Izanagi

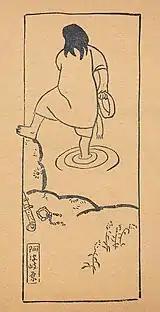
Izanagi purifying himself ("misogi") by immersing in a river (Natori Shunsen)

Izanagi, feeling contaminated by his visit to Yomi, went to "[the plain of] Awagihara (i.e. a plain covered with "awagi") by the river-mouth of Tachibana in Himuka in [the island of] Tsukushi" and purified himself by bathing in the river; various deities came into existence as he stripped off his clothes and accouterments and immersed himself in the water. The three most important "kami", the "Three Precious Children" (三貴子 or ) – the sun goddess Amaterasu Ōmikami, the moon deity Tsukuyomi-no-Mikoto, and the storm god Susanoo-no-Mikoto – were born when Izanagi washed his left eye, his right eye, and his nose, respectively.